Avon Isle

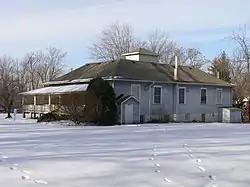

Avon Isle Park Pavilion is a by sandstone dance pavilion located on Detroit Road, Avon, Ohio. The dance pavilion is housed in a building featuring several French Colonial revival architecture pieces, including a low hip roof and columned porches. Overall, the building is by and features a stage and kitchenette. From the 1920s until the 1970s, the venue hosted a variety of civic and social events. It was also available for private events. During the early years, the larger cities nearby; Lorain and Elyria prohibited dancing on Sunday. This allowed Avon Isle to host big-name entertainers like Guy Lombardo. Currently, the building has been renovated and is available for rent by businesses as well as individuals who wish to use the building as a venue for their events at a fee for Avon residents of $150 for the first two hours and an additional $35 for each additional hour and a fee of $200 with a fee of $50 for each additional hour for non-Avon residents.